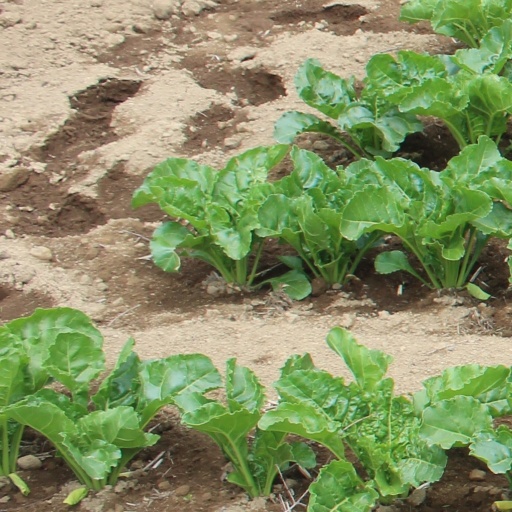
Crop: sugar beet